Beowulf

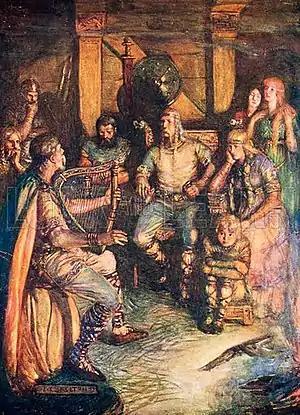
The traditional view is that "Beowulf" was composed for performance, chanted by a scop (left) to string accompaniment, but modern scholars have suggested its origin as a piece of written literature borrowed from oral traditions. Illustration by J. R. Skelton,

The scholar Roy Liuzza notes that the practice of oral poetry is by its nature invisible to history as evidence is in writing. Comparison with other bodies of verse such as Homer's, coupled with ethnographic observation of early 20th century performers, has provided a vision of how an Anglo-Saxon singer-poet or scop may have practised. The resulting model is that performance was based on traditional stories and a repertoire of word formulae that fitted the traditional metre. The scop moved through the scenes, such as putting on armour or crossing the sea, each one improvised at each telling with differing combinations of the stock phrases, while the basic story and style remained the same. Liuzza notes that "Beowulf" itself describes the technique of a court poet in assembling materials, in lines 867–874 in his translation, "full of grand stories, mindful of songs ... found other words truly bound together; ... to recite with skill the adventure of Beowulf, adeptly tell a tall tale, and ("wordum wrixlan") weave his words." The poem further mentions (lines 1065–1068) that "the harp was touched, tales often told, when Hrothgar's scop was set to recite among the mead tables his hall-entertainment".